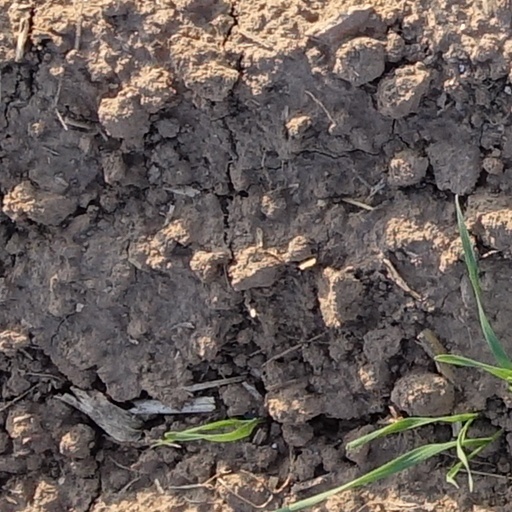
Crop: wheat